Israeli war crimes

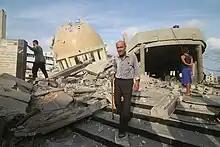
A destroyed mosque during the October 2023 airstrikes

On 9 October, the IDF carried out an airstrike on the densely populated Al-Shati refugee camp. Palestinian media reported that this strike resulted in numerous civilian casualties and the destruction of four mosques, including the al-Gharbi mosque, Yassin mosque, and al-Sousi mosque, all of which were confirmed destroyed by satellite footage. Under the Rome Statute, it is a war crime to intentionally attack places of worship in non-international conflict. The Al-Shati camp, established in 1948 to shelter Palestinians displaced during the 1948 Arab-Israeli War, is home to over 90,000 refugees and covers an area of 0.52km. According to the Palestine News Agency, the airstrikes in the Al-Shati refugee camp were described as a "massacre" by the Palestinian Ministry of Health.